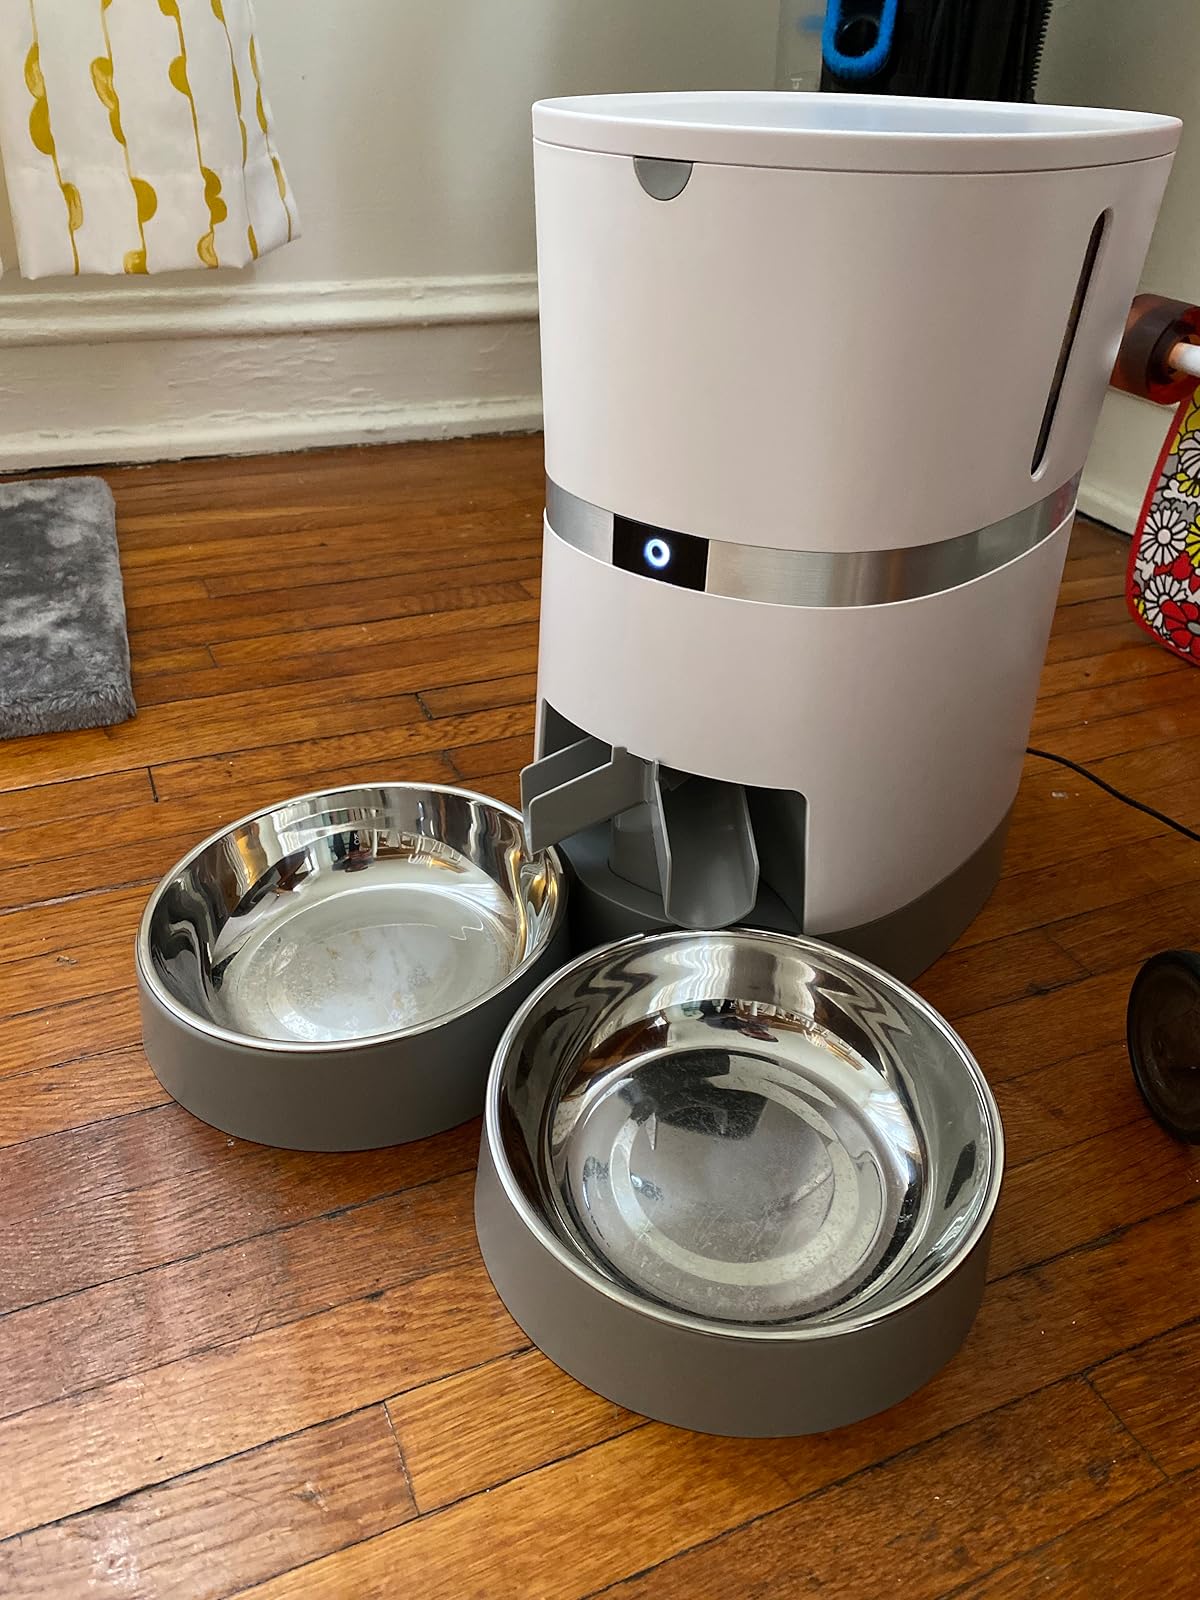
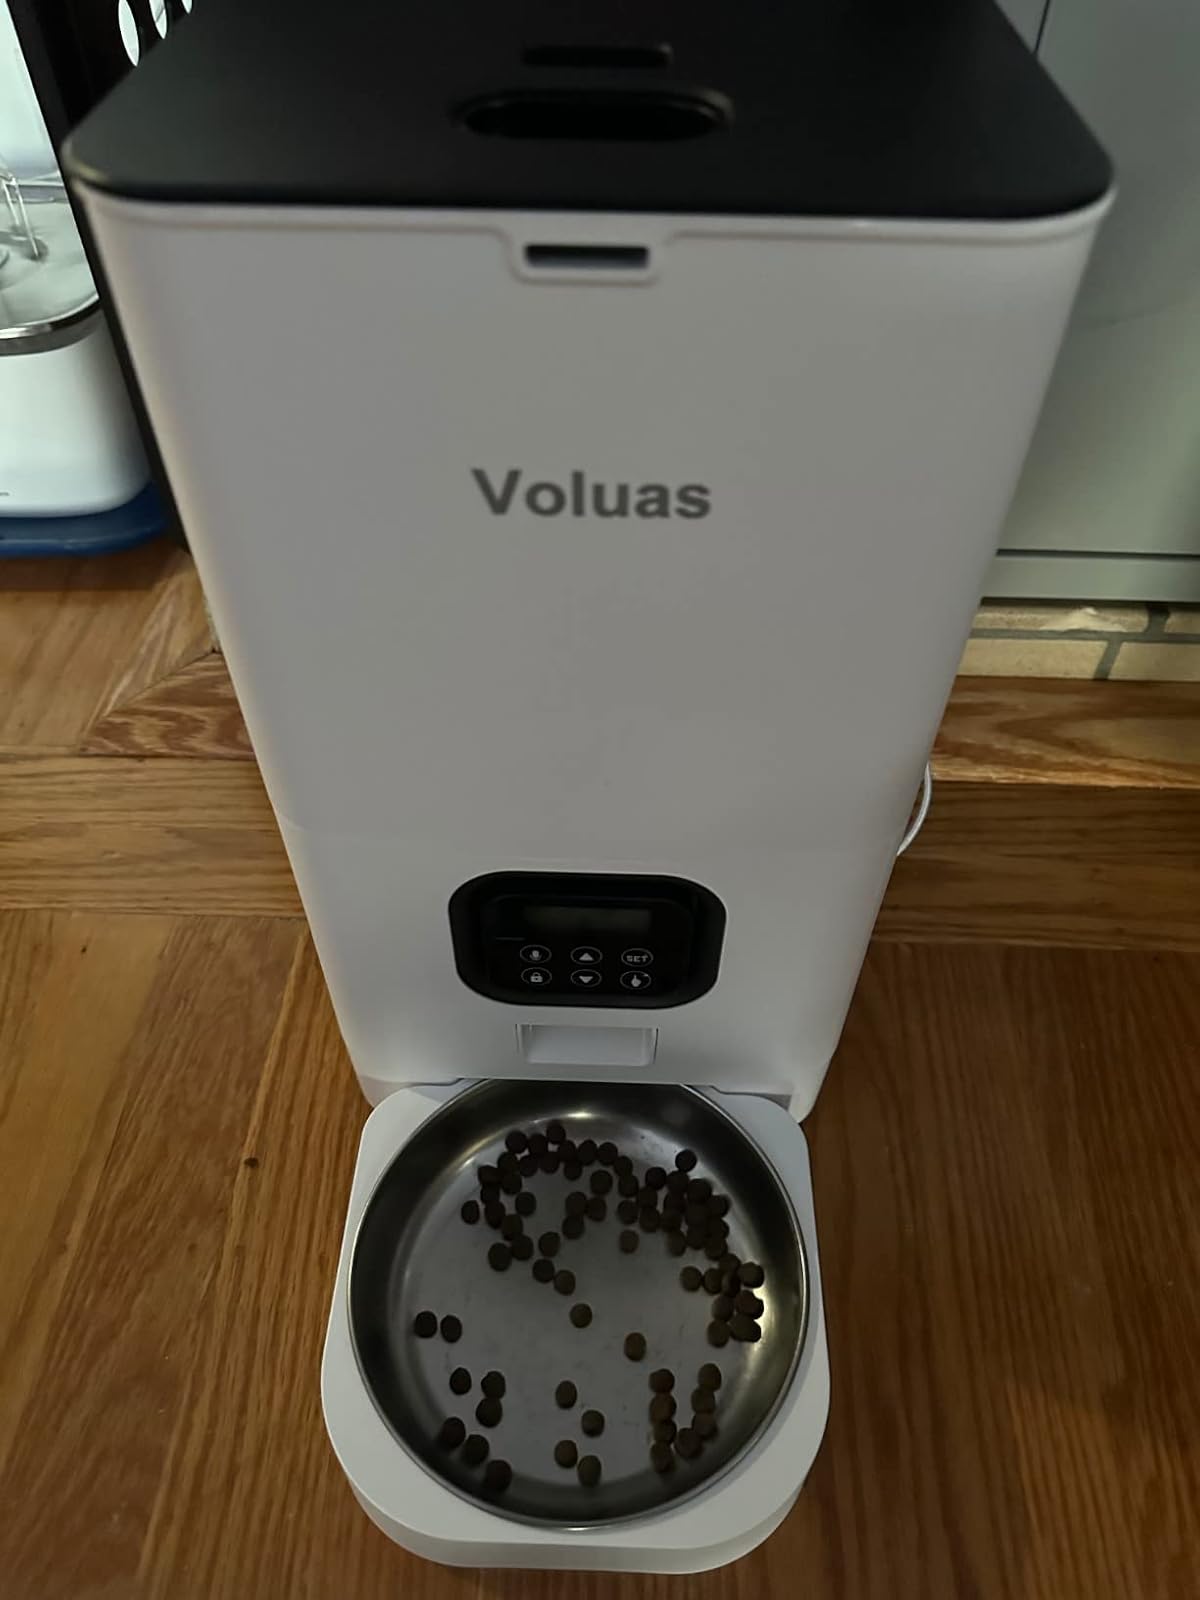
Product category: items_feeder
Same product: no